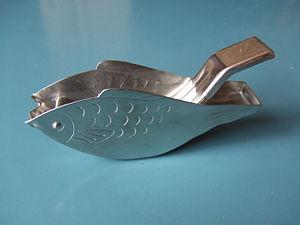
Le presse-agrumes, souvent nommé presse-citron, est un extracteur de jus destiné à presser le jus des agrumes comme le citron ou le citron vert. Le presse-agrumes offre plus de possibilités, souvent au moyen de noyaux interchangeables et est capable de presser de plus gros fruits, comme les oranges, les grapefruits ou autres pamplemousses. Le presse-agrumes utilise le principe bien antérieur du presse-citron.